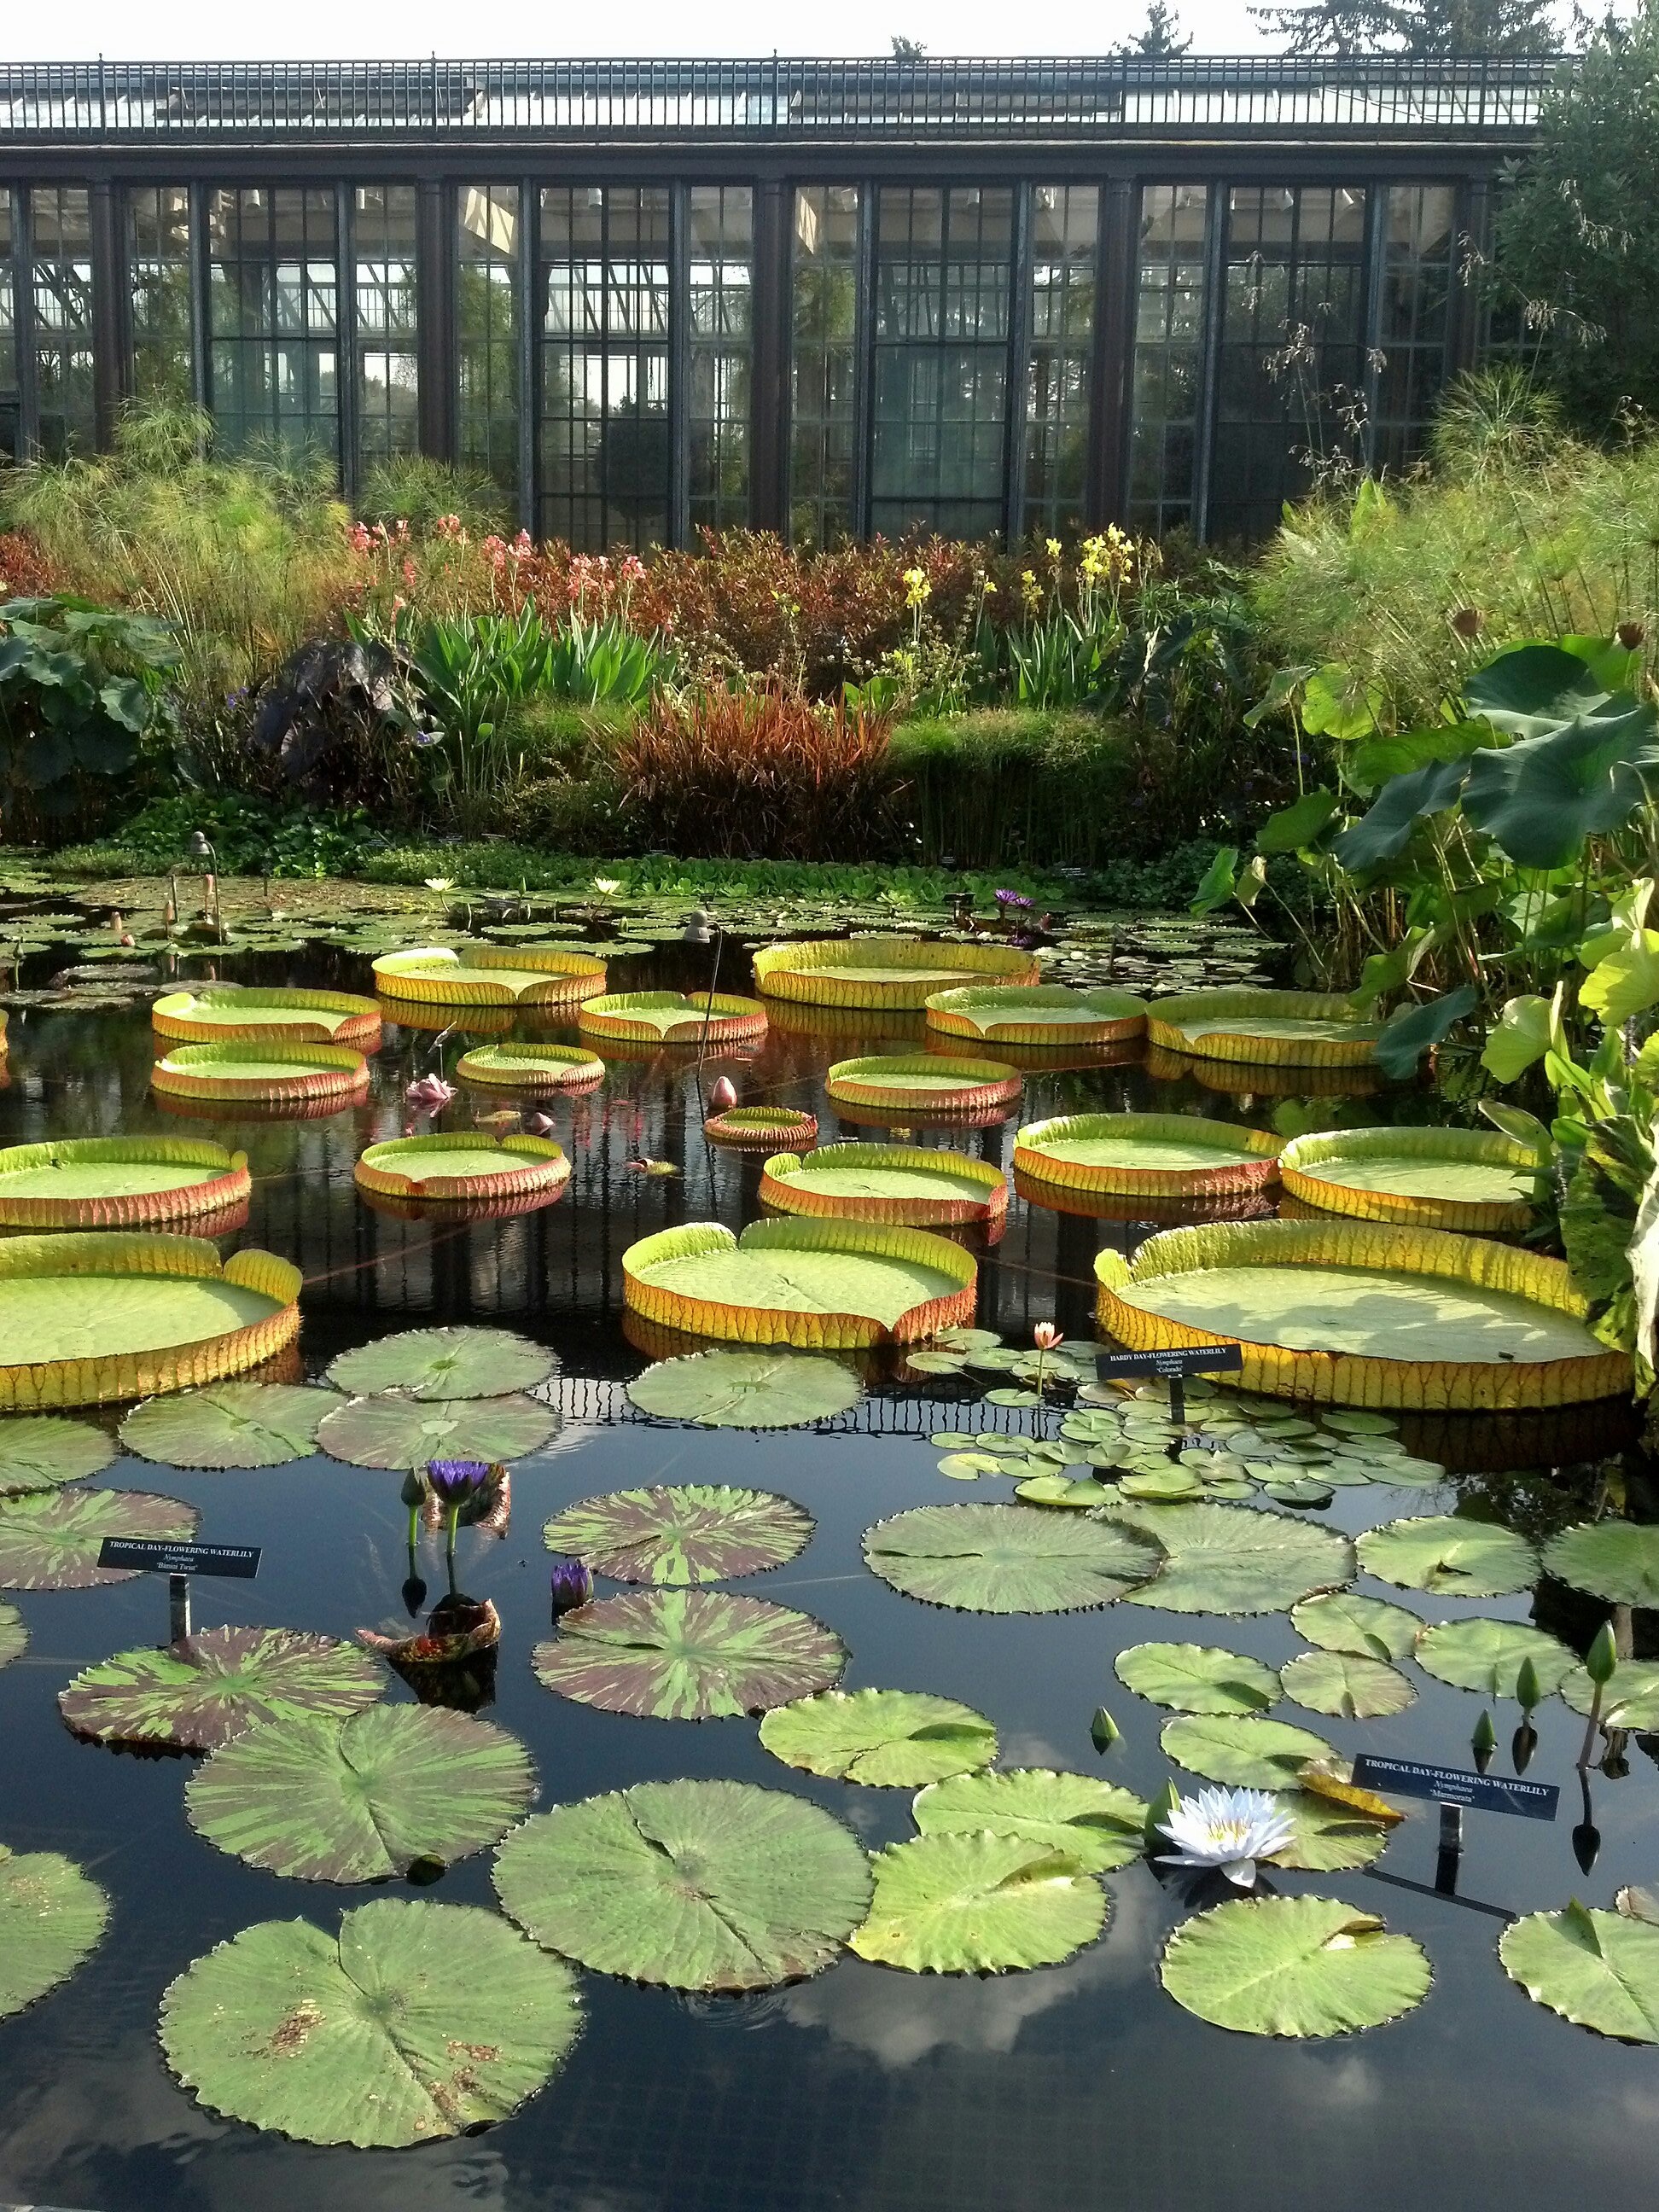
water, nature, lawn, flower, summer, pond, backyard, botany, aquatic, garden, botanical, landscaping, botanical garden, yard, reflecting pool, fish pond, outdoor structure, landscape architect